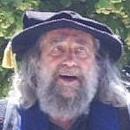
Age: 73